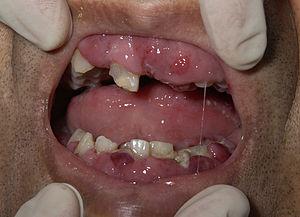
La leucémie aigüe myéloïde, aussi appelée leucémie aigüe myéloblastique, est un cancer de type hémopathie maligne affectant les cellules hématopoïétiques de la moelle osseuse. Les cellules leucémiques, appelées blastes, sont caractérisées par une incapacité à se différencier en cellules matures et par une prolifération incontrôlée. Ce dysfonctionnement de la moelle osseuse empêche la production normale des cellules sanguines et se traduit par divers syndromes cliniques, parfois très graves.